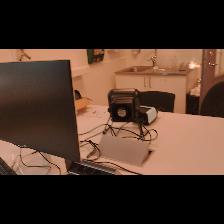
Label: NonHuman